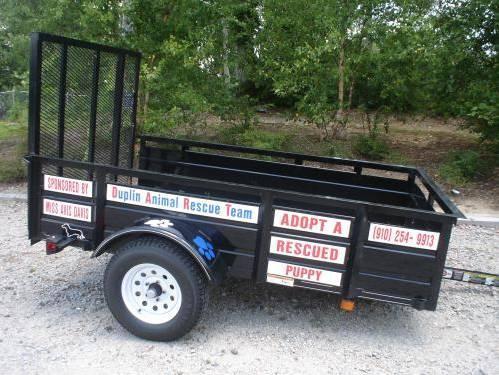
dog